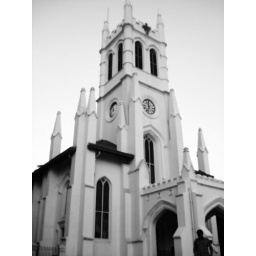
This is the Church at Upper Mall road in Simla, a famous hill station in Himachal Pradesh, India.